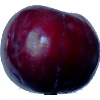
Label: Plum 2